Nikita Nikitin

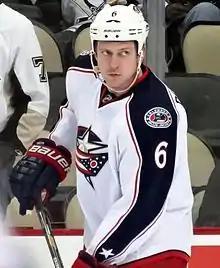
Nikitin with the Columbus Blue Jackets in 2013

Nikitin spent his junior career skating in the Avangard Omsk hockey system. He was a regular on Russia's under-18 and under-20 national squads and spent several seasons skating in the professional Russian Superleague (RSL) with Avangard, establishing himself as a strong Superleague-calibre defense-man.